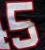
Number: 5